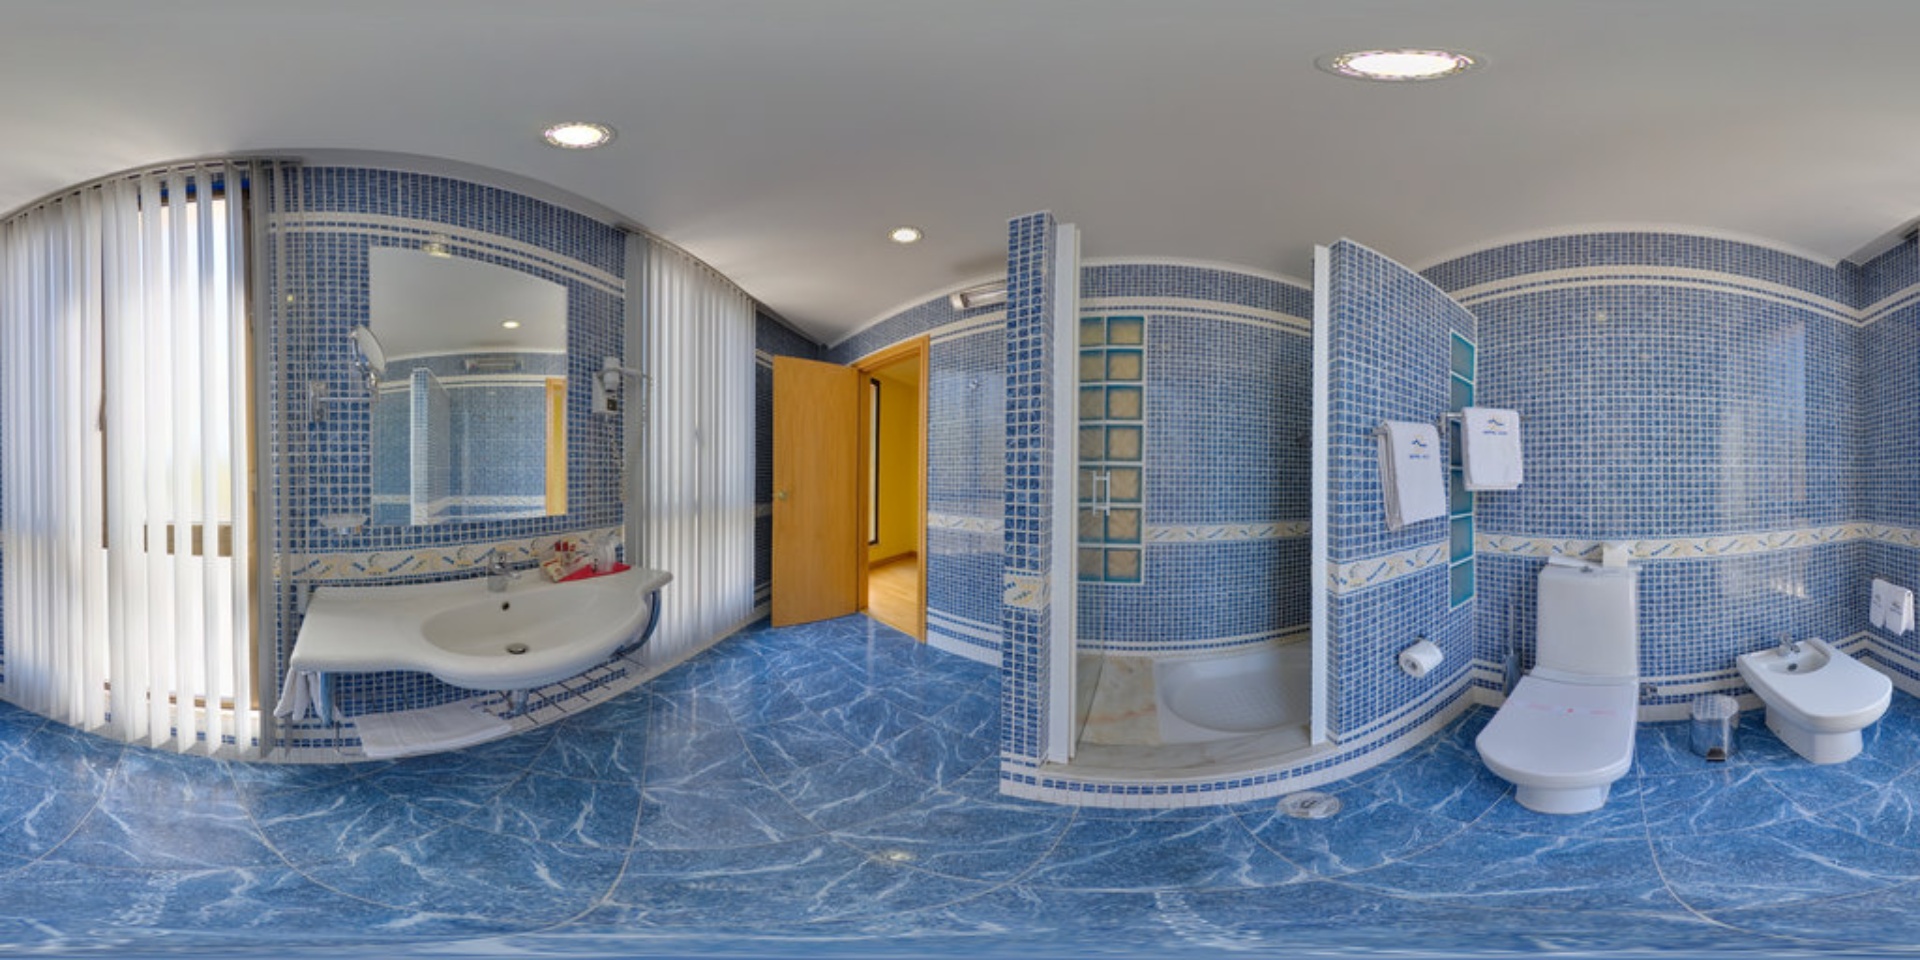
Referred object: the rectangular mirror above the sink

Referred object: the wooden open door

Referred object: turn right, the toilet next to the bidet